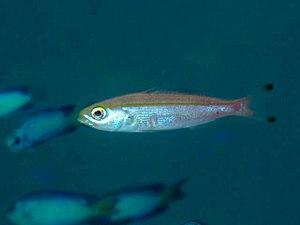
Les fusiliers sont une famille de poissons de l'ordre des Perciformes représentée par quatre genres et vingt espèces, essentiellement tropicales.
Pterocaesio est un genre de poissons appartenant à la famille des Caesionidae.